Entity (2012 film)

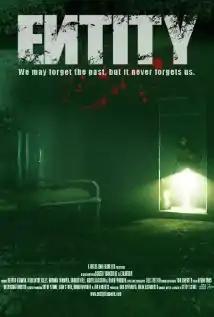

Entity is a 2012 British supernatural thriller film written and directed by Steve Stone. The film had its world premiere on 25 October 2012, at the Bram Stoker International Film Festival. It stars Dervla Kirwan, Charlotte Riley, and Branko Tomovic and centers upon a British reality show film crew that encounters a dark entity.